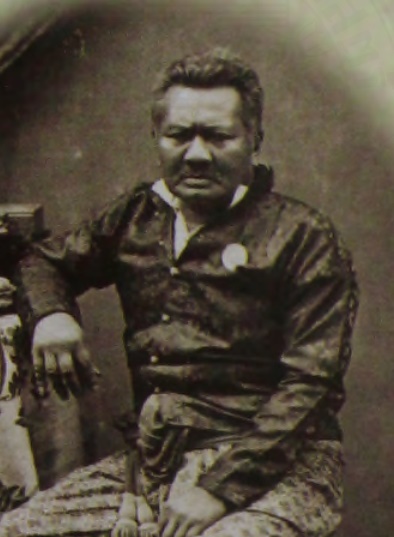
พระเจ้าบรมวงศ์เธอ กรมหมื่นภูมินทรภักดี

infobox royalty
| name = พระเจ้าบรมวงศ์เธอกรมหมื่นภูมินทรภักดี
| image = ไฟล์:กรมหมื่นภูมินทรภักดี.jpg
| title = พระเจ้าบรมวงศ์เธอ ชั้น 3พระองค์เจ้าชั้นเอก
| death_style = สิ้นพระชนม์
| father1 = พระบาทสมเด็จพระนั่งเกล้าเจ้าอยู่หัว
| mother1 = เจ้าจอมมารดาเอมน้อย ในรัชกาลที่ 3
| spouse-type = หม่อม
| spouse = คุณหญิงพลับเจ้าจอมมารดาจีนหม่อมมาลัยหม่อมหรั่งหม่อมสาดหม่อมทรัพย์
| issue1 = 41 พระองค์
| dynasty = ราชวงศ์จักรี|จักรี
|ราชสกุล=ลดาวัลย์
พระเจ้าบรมวงศ์เธอ กรมหมื่นภูมินทรภักดี มีพระนามเดิมว่า หม่อมเจ้าลดาวัลย์ เป็นพระราชโอรสลำดับที่ 15 ในพระบาทสมเด็จพระนั่งเกล้าเจ้าอยู่หัว และเจ้าจอมมารดาเอมน้อย ประสูติเมื่อวันพุธ แรม 10 ค่ำ เดือนยี่ ตรงกับวันที่ 24 มกราคม พ.ศ. 2358
พระองค์ทรงรับราชการกำกับกรมช่างสิบหมู่ ทรงเป็นผู้กำกับการก่อสร้างพระพุทธไสยาส วัดพระเชตุพนวิมลมังคลารามราชวรมหาวิหาร พระบาทสมเด็จพระจอมเกล้าเจ้าอยู่หัวทรงพระกรุณาโปรดเกล้าฯ ให้สถาปนาเป็นกรมหมื่นภูมินทรภักดี
เมื่อทรงพระชราภาพ พระเจ้าบรมวงศ์เธอ กรมหมื่นภูมินทรภักดี ประชวรดวงพระเนตรเป็นต้อ ทอดพระเนตรไม่เห็น พระบาทสมเด็จพระจอมเกล้าเจ้าอยู่หัวโปรดให้ติดต่อแพทย์ชาวดัตช์เข้ามาผ่าตัดพระเนตรจนหายเป็นปกติ พร้อมกับเจ้าพระยาทิพากรวงศ์มหาโกษาธิบดี (ขำ บุนนาค) ซึ่งป่วยเป็นต้อเช่นกัน
พระเจ้าบรมวงศ์เธอ กรมหมื่นภูมินทรภักดี สิ้นพระชนม์ในรัชกาลที่ 5 เมื่อวันเสาร์ ขึ้น 14 ค่ำ เดือน 8 บูรพาษาฒ ปีจอ ตรงกับวันที่ 27 มิถุนายน พ.ศ. 2417
== พระโอรส-พระธิดา ==
พระเจ้าบรมวงศ์เธอ กรมหมื่นภูมินทรภักดี ทรงเป็นต้น:หมวดหมู่:ราชสกุลลดาวัลย์|ราชสกุลลดาวัลย์ (รัชกาลที่ 6 โปรดเกล้าฯ พระราชทานนามสกุลแก่หม่อมเจ้าเพิ่ม พระโอรสลำดับที่ 24 ในพระองค์เจ้าลดาวัลย์ เมื่อ พ.ศ. 2458)
* คุณหญิงพลับ ธิดาของพระพงษ์นรินทร์ (อดีตสมเด็จเจ้าฟ้าทัศพงศ์ พระราชโอรสในสมเด็จพระเจ้ากรุงธนบุรี)
** หม่อมเจ้าสารภี ลดาวัลย์
** หม่อมเจ้าชาย ลดาวัลย์
** หม่อมเจ้าเผือก ลดาวัลย์
* เจ้าจอมมารดาจีน มีพระธิดา 3 พระองค์ และได้ถวายพระองค์เป็นพระอรรคชายาในพระบาทสมเด็จพระจุลจอมเกล้าเจ้าอยู่หัว
**พระอรรคชายาเธอ พระองค์เจ้าอุบลรัตนนารีนาค กรมขุนอรรควรราชกัลยา|หม่อมเจ้าบัว ลดาวัลย์ มีอิสริยยศสุดท้ายเป็น ""พระอรรคชายาเธอ พระองค์เจ้าอุบลรัตนนารีนาค กรมขุนอรรควรราชกัลยา""
** พระอรรคชายาเธอ พระองค์เจ้าเสาวภาคย์นารีรัตน์|หม่อมเจ้าปิ๋ว ลดาวัลย์ มีอิสริยยศสุดท้ายเป็น ""พระอรรคชายาเธอ พระองค์เจ้าเสาวภาคนารีรัตน์"" สิ้นพระชนม์เมื่อ พ.ศ. 2430
** พระวิมาดาเธอ พระองค์เจ้าสายสวลีภิรมย์ กรมพระสุทธาสินีนาฏ ปิยมหาราชปดิวรัดา|หม่อมเจ้าสาย ลดาวัลย์ มีอิสริยยศเป็น ""พระอรรคชายาเธอ พระองค์เจ้าสายสวลีภิรมย์"" ได้รับอิสสริยยศสุดท้ายเป็น "พระวิมาดาเธอ พระองค์เจ้าสายสวลีภิรมย์ กรมพระสุทธาสินีนาฏ ปิยมหาราชปดิวรัดา"" ในรัชกาลที่ 7
* หม่อมหรั่ง พระราชทานเพลิงศพ
** พระวรวงศ์เธอ พระองค์เจ้าพระอรุณนิภาคุณากร|หม่อมเจ้ากระจ่าง ลดาวัลย์ (ประสูติ พ.ศ. 2385) อุปสมบทเป็นพระภิกษุ และได้รับสถาปนาเป็น ""พระวรวงศ์เธอ พระองค์เจ้าพระอรุณนิภาคุณากร"" เป็นเจ้าอาวาสวัดราชบพิธสถิตมหาสีมารามราชวรวิหารพระองค์แรก และได้รับเลื่อนสมณศักดิ์เป็นสมเด็จพระราชาคณะที่ "สมเด็จพระพุฒาจารย์" กระทั่งสิ้นพระชนม์
* หม่อมมาลัย
** หม่อมเจ้าพร้อม ลดาวัลย์ (ประสูติ พ.ศ. 2412) อุปสมบทเป็นพระภิกษุ และได้รับเลื่อนสมณศักดิ์เป็นลำดับ จนสุดท้ายเป็นพระราชาคณะชั้นธรรมที่หม่อมเจ้าพระศรีสุคตคัตยานุวัตร เป็นเจ้าอาวาสองค์ที่ 4 ของวัดเทพศิรินทราวาสราชวรวิหาร และเป็นนายกสภามหามกุฏราชวิทยาลัย และได้ลาสิกขาบทในเดือนมีนาคม พ.ศ. 2441
* หม่อมสาด
** หม่อมเจ้าปาน ลดาวัลย์ บิดาของ หม่อมราชวงศ์มานพ ลดาวัลย์
**หม่อมเจ้าเพิ่ม ลดาวัลย์ บิดาของเจ้าจอมหม่อมราชวงศ์สดับ ในรัชกาลที่ 5
* หม่อมทรัพย์
**หม่อมเจ้าสารภี ลดาวัลย์ (ประสูติ พ.ศ. 2399 สิ้นชีพิตักษัยเมื่อวันที่ 2 กรกฎาคม พ.ศ. 2473)
=== พระโอรส-พระธิดา เรียงตามพระประสูติกาล ===
#หม่อมเจ้าหญิงใหญ่ ลดาวัลย์ (สิ้นชีพิตักษัยเมื่อวันที่ 4 ตุลาคม พ.ศ. 2452 พระราชทานเพลิง ณ วัดสระเกศ เมื่อวันที่ 15 มิถุนายน พ.ศ. 2455)
# หม่อมเจ้าหญิงประภา ลดาวัลย์ (สิ้นชีพิตักษัยเมื่อวันที่ 7 สิงหาคม พ.ศ. 2439 พระราชทานเพลิง ณ วัดเทพศิรินทราวาส เมื่อวันที่ 1 พฤษภาคม พ.ศ. 2440)
# หม่อมเจ้าชายกระจ่าง ลดาวัลย์ ทรงผนวชเป็นพระภิกษุ ในภายหลังทรงได้เป็นพระราชาคณะ สถิต ณ วัดราชบพิธ ในสมัยรัชกาลที่ 5 ทรงได้รับสถาปนาขึ้นเป็นพระวรวงศ์เธอ พระองค์เจ้าพระอรุณนิภาคุณากร (ประสูติเมื่อวันที่ 26 กุมภาพันธ์ พ.ศ. 2385 สิ้นพระชนม์เมื่อวันที่ 28 ธันวาคม พ.ศ. 2444)
# หม่อมเจ้าหญิงถนอม ลดาวัลย์ (ประสูติ พ.ศ. 2386 สิ้นชีพิตักษัย พ.ศ. 2425 พระราชทานเพลิงเมื่อวันที่ 29 มิถุนายน พ.ศ. 2427)
# หม่อมเจ้าหญิงไม่ปรากฏพระนาม (ประสูติ พ.ศ. 2387)
# หม่อมเจ้าหญิงอ่าง ลดาวัลย์ (ประสูติ พ.ศ. 2387 สิ้นชีพิตักษัย พ.ศ. 2389)
# หม่อมเจ้าชายด้วง ลดาวัลย์ (ประสูติ พ.ศ. 2388 สิ้นชีพิตักษัย พ.ศ. 2390)
# หม่อมเจ้าหญิงไม่ปรากฏพระนาม (ประสูติ พ.ศ. 2389)
# หม่อมเจ้าหญิงบัว ลดาวัลย์ ทรงรับราชการฝ่ายในเป็นพระมเหสีในพระบาทสมเด็จพระจุลจอมเกล้าเจ้าอยู่หัว ตำแหน่งพระอรรคชายา โดยรัชกาลที่ 5 ทรงสถาปนาขึ้นเป็นพระอรรคชายาเธอ พระองค์เจ้าอุบลรัตนนารีนาค กรมขุนอรรควรราชกัลยา (ประสูติเมื่อวันที่ 28 พฤศจิกายน พ.ศ. 2390 สิ้นพระชนม์เมื่อวันที่ 15 ตุลาคม พ.ศ. 2444)
# หม่อมเจ้าหญิงไม่ปรากฏพระนาม
# หม่อมเจ้าหญิงพิศวง ลดาวัลย์ (ประสูติ พ.ศ. 2392 สิ้นชีพิตักษัยเมื่อวันที่ 6 กันยายน พ.ศ. 2470 พระราชทานเพลิง ณ วัดสระเกศ เมื่อวันที่ 16 สิงหาคม พ.ศ. 2475) ประสูติแต่หม่อมทรัพย์ ลดาวัลย์ ณ อยุธยา
# หม่อมเจ้าชายฉาย ลดาวัลย์ (ประสูติ พ.ศ. 2392 สิ้นชีพิตักษัยเมื่อวันที่ 7 พฤษภาคม พ.ศ. 2427) บิดาของเจ้าจอมหม่อมราชวงศ์เฉียด ในรัชกาลที่ 5
# หม่อมเจ้าหญิงไม่ปรากฏพระนาม (ประสูติ พ.ศ. 2493)
# หม่อมเจ้าชายปั๋ง ลดาวัลย์ (ประสูติ พ.ศ. 2396 สิ้นชีพิตักษัย พ.ศ. 2400)
# หม่อมเจ้าหญิงนวลจันทร์ ลดาวัลย์
# หม่อมเจ้าหญิงทับทิม ลดาวัลย์ (ประสูติ พ.ศ. 2397 สิ้นชีพิตักษัยเมื่อวันที่ 26 ธันวาคม พ.ศ. 2465 พระราชทานเพลิง ณ วัดสระเกศ)
# หม่อมเจ้าหญิงปิ๋ว ลดาวัลย์ ทรงรับราชการฝ่ายในเป็นพระมเหสีในพระบาทสมเด็จพระจุลจอมเกล้าเจ้าอยู่หัว ตำแหน่งพระอรรคชายา โดยรัชกาลที่ 5 ทรงสถาปนาขึ้นเป็นพระอรรคชายาเธอ พระองค์เจ้าเสาวภาคย์นารีรัตน์ (ประสูติเมื่อวันที่ 26 มกราคม พ.ศ. 2397 สิ้นพระชนม์เมื่อวันที่ 21 กรกฎาคม พ.ศ. 2430 พระราชทานเพลิง ณ พระเมรุท้องสนามหลวง)
# หม่อมเจ้าหญิงไม่ปรากฏพระนาม (ประสูติ พ.ศ. 2397)
# หม่อมเจ้าหญิงไม่ปรากฏพระนาม (ประสูติ พ.ศ. 2398 สิ้นชีพิตักษัย พ.ศ. 2400)
# หม่อมเจ้าหญิงสารภี ลดาวัลย์ ว.ป.ร.3 (ประสูติ พ.ศ. 2399 สิ้นชีพิตักษัยเมื่อวันที่ 2 กรกฎาคม พ.ศ. 2473 พระราชทานเพลิง ณ วัดสระเกศ เมื่อวันที่ 16 สิงหาคม พ.ศ. 2475)
# หม่อมเจ้าชายปาน ลดาวัลย์ (ประสูติเดือนตุลาคม พ.ศ. 2399 สิ้นชีพิตักษัยเมื่อวันที่ 23 มีนาคม พ.ศ. 2433)
# หม่อมเจ้าหญิงพลบ ลดาวัลย์ (ประสูติเดือนมกราคม พ.ศ. 2400 สิ้นชีพิตักษัย พ.ศ. 2429)
# หม่อมเจ้าหญิงเนื่อง ลดาวัลย์ (ประสูติเดือนพฤษภาคม พ.ศ. 2401 สิ้นชีพิตักษัย พ.ศ. 2425)
# หม่อมเจ้าหญิงไม่ปรากฏพระนาม (ประสูติเมื่อวันที่ 25 สิงหาคม พ.ศ. 2401)
# หม่อมเจ้าชายชาย ลดาวัลย์ (ประสูติ พ.ศ. 2401 และสิ้นชีพิตักษัยในปีที่ประสูติ)
# หม่อมเจ้าชายไม่ปรากฏพระนาม (ประสูติเมื่อวันที่ 15 กรกฎาคม พ.ศ. 2402)
# หม่อมเจ้าชายทั่ง ลดาวัลย์ (ประสูติเดือนมีนาคม พ.ศ. 2402 สิ้นชีพิตักษัยเมื่อวันที่ 21 สิงหาคม พ.ศ. 2428)
# หม่อมเจ้าเพิ่ม ลดาวัลย์ (ประสูติเมื่อวันที่ 24 มกราคม พ.ศ 2402 สิ้นชีพิตักษัยเมื่อวันที่ 10 สิงหาคม พ.ศ. 2478) ประสูติแด่หม่อมสาด ลดาวัลย์ ณ อยุธยา ทรงสมรสกับหม่อมช้อย ลดาวัลย์ ณ อยุธยา,หม่อมห่วง ลดาวัลย์ ณ อยุธยา,หม่อมคลี่ ลดาวัลย์ ณ อยุธยาและหม่อมหวาน ลดาวัลย์ ณ อยุธยา โดยทรงมีโอรสและธิดาหลายคน เช่น เจ้าจอมหม่อมราชวงศ์สดับ ในรัชกาลที่ 5 ผู้รับราชการฝ่ายในเป็นเจ้าจอมพระสนมเอกในพระบาทสมเด็จพระจุลจอมเกล้าเจ้าอยู่หัว
# หม่อมเจ้าหญิงพิน ลดาวัลย์ หรือ หม่อมเจ้าหญิงยุพิน (ประสูติเดือนพฤษภาคม 2403 สิ้นชีพิตักษัย พ.ศ. 2424 พระราชทานเพลิง พ.ศ. 2427)
# หม่อมเจ้าชายขาว ลดาวัลย์ (ประสูติเดือนเมษายน พ.ศ. 2405 สิ้นชีพิตักษัยเมื่อวันที่ 12 มีนาคม พ.ศ. 2438 พระราชทานเพลิง ณ วัดเทพศิรินทราวาส เมื่อวันที่ 1 พฤษภาคม พ.ศ. 2440)
# หม่อมเจ้าหญิงสาย ลดาวัลย์ ทรงรับราชกาลฝ่ายในเป็นพระมเหสีในพระบาทสมเด็จพระจุลจอมเกล้าเจ้าอยู่หัว ตำแหน่งพระอรรคชายา โดยรัชกาลที่ 5 ทรงสถาปนาขึ้นเป็น พระอรรคชายาเธอ พระองค์เจ้าสายสวลีภิรมย์ กรมขุนสุทธาสินีนาฏ และต่อมาในสมัยรัชกาลที่ 7 ทรงสถาปนาขึ้นเป็นพระวิมาดาเธอ พระองค์เจ้าสายสวลีภิรมย์ กรมพระสุทธาสินีนาฏ ปิยมหาราชปดิวรัดา (ประสูติเมื่อวันที่ 4 กันยายน พ.ศ. 2406 สิ้นพระชนม์เมื่อวันที่ 24 เมษายน พ.ศ. 2472 พระราชทานเพลิง ณ พระเมรุท้องสนามหลวง)
# หม่อมเจ้าชายเมือง ลดาวัลย์ (พระราชทานเพลิงเมื่อวันที่ 29 มิถุนายน พ.ศ. 2427)
# หม่อมเจ้าหญิงเผือก ลดาวัลย์ (ประสูติเดือนกุมภาพันธ์ พ.ศ. 2408 สิ้นชีพิตักษัยเมื่อวันที่ 29 กรกฎาคม พ.ศ. 2435)
# หม่อมเจ้าชายบุญรอด ลดาวัลย์ (ประสูติเดือนกรกฎาคม พ.ศ. 2409 สิ้นชีพิตักษัยในวันที่ประสูติ)
# หม่อมเจ้าชายไม่ปรากฏพระนาม (ประสูติเดือนกันยายน พ.ศ. 2410 สิ้นชีพิตักษัยในวันที่ประสูติ)
# หม่อมเจ้าหญิงทองดี ลดาวัลย์ (ประสูติเดือนมีนาคม พ.ศ. 2410 สิ้นชีพิตักษัย พ.ศ. 2414)
# หม่อมเจ้าพร้อม ลดาวัลย์ (ประสูติเมื่อวันที่ 22 มกราคม พ.ศ. 2412 สิ้นชีพิตักษัยเมื่อวันที่ 28 มกราคม พ.ศ. 2498) ประสูติแต่หม่อมมาลัย ลดาวัลย์ ณ อยุธยา
# หม่อมเจ้าหญิงเป๋า ลดาวัลย์
# หม่อมเจ้าไม่แน่ชัดว่าเป็นพระโอรสหรือพระธิดา (ทรงตกโลหิตแท้ง)
# หม่อมเจ้าหญิงปุ๋ย ลดาวัลย์
==พระเกียรติยศ==
===พระอิสริยยศ===
*หม่อมเจ้าชายลดาวัลย์ (24 มกราคม พ.ศ. 2358 - 21 กรกฎาคม พ.ศ. 2367)
*พระเจ้าลูกยาเธอ พระองค์เจ้าลดาวัลย์ (21 กรกฎาคม พ.ศ. 2367 - 2 เมษายน พ.ศ. 2394)
*พระเจ้าราชวรวงศ์เธอ พระองค์เจ้าลดาวัลย์ ( 2 เมษายน พ.ศ. 2394 - พ.ศ. 2409)
*พระเจ้าราชวรวงศ์เธอ กรมหมื่นภูมินทรภักดี (พ.ศ. 2409 - 27 มิถุนายน พ.ศ. 2417)
*พระเจ้าบรมวงศ์เธอ กรมหมื่นภูมินทรภักดี (15 กรกฎาคม พ.ศ. 2454 - ปัจจุบัน)
==== เครื่องราชอิสริยาภรณ์ ====
==พงศาวลี==
== อ้างอิง ==
หมวดหมู่:พระเจ้าบรมวงศ์เธอ ชั้น 3
หมวดหมู่:พระองค์เจ้าชาย
หมวดหมู่:กรมหมื่น
หมวดหมู่:พระราชโอรสในรัชกาลที่ 3
หมวดหมู่:ราชสกุลลดาวัลย์|
หมวดหมู่:ผู้ได้รับเครื่องราชอิสริยาภรณ์ ป.จ. (ฝ่ายหน้า)